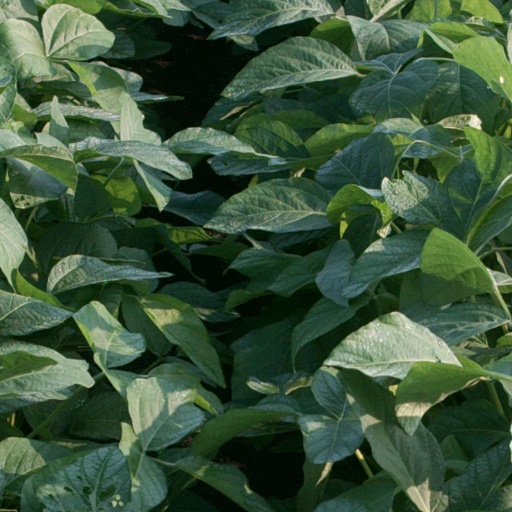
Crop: soybean